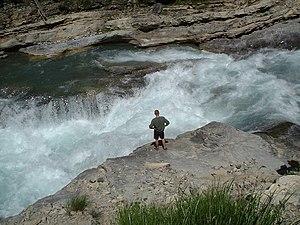
Les Hautes-Alpes sont un département français de la région Provence-Alpes-Côte d'Azur. L'Insee et la Poste lui attribuent le code 05. Son chef-lieu est Gap. Les habitants des Hautes-Alpes sont les Haut-Alpins. Les Hautes-Alpes sont un département dont le territoire est entièrement situé en zone de montagne, comprenant notamment la plus haute préfecture de France et la commune la plus élevée d'Europe. Il est frontalier avec l'Italie.
Une eau vive désigne un écoulement d'eau très aéré qui se forme dans des rapides, lorsque la pente hydraulique d'un cours d'eau augmente suffisamment pour provoquer de fortes turbulences, mêlant ainsi l'air environnant à la masse d'eau en écoulement. Une eau mousseuse et instable à l'apparence blanche se forme.
Le Guil est une rivière torrentielle du Sud-Est de la France, dans le département des Hautes-Alpes, en région Provence-Alpes-Côte d'Azur. Il arrose le Queyras. C'est un affluent de la rive gauche de la Durance.